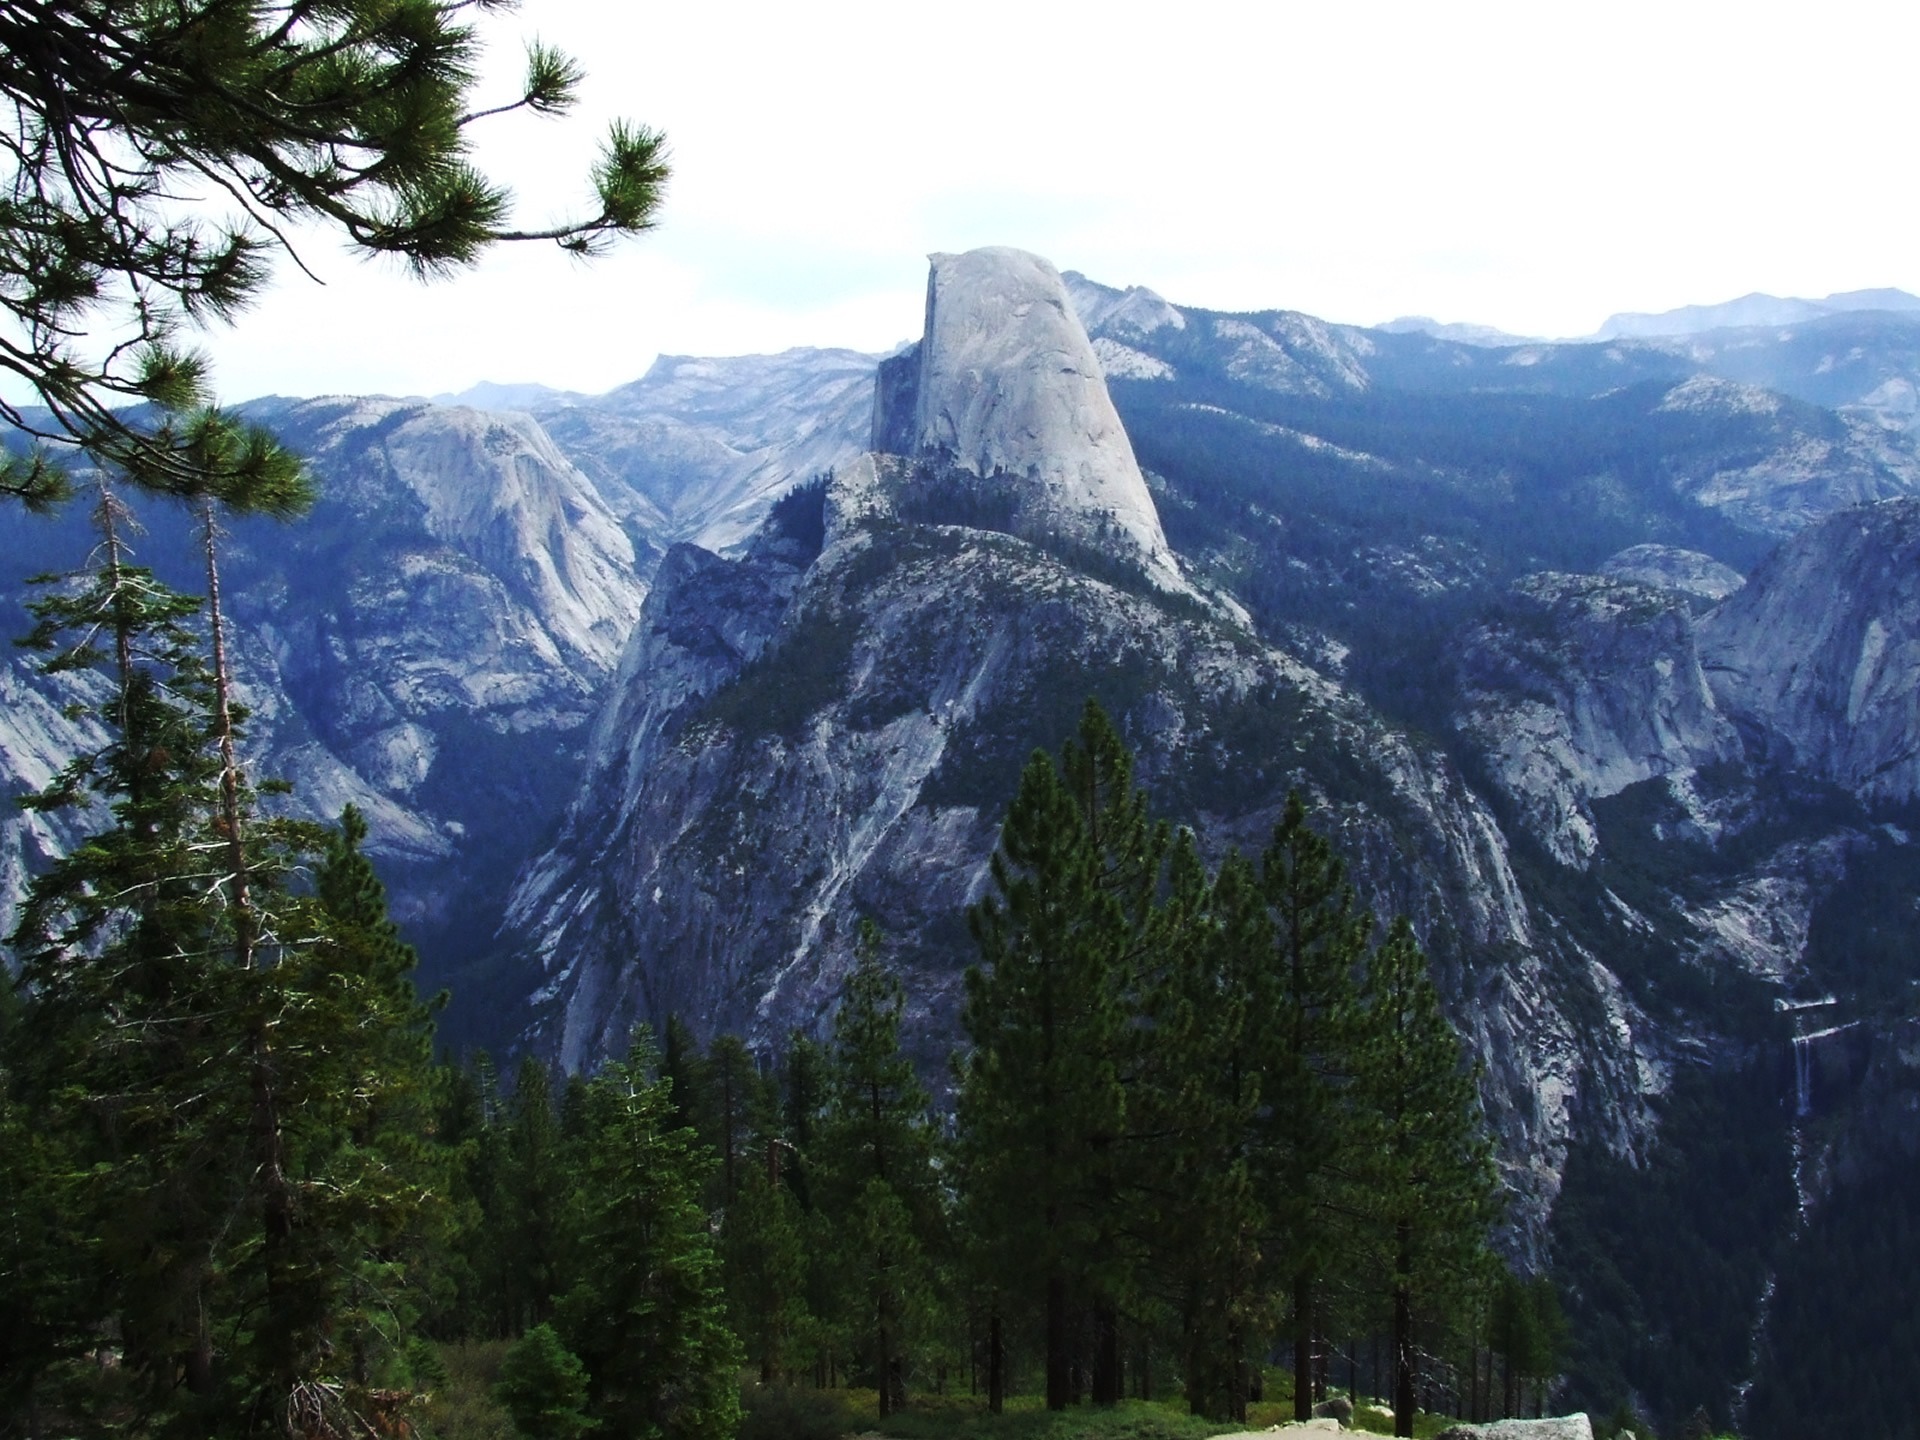
wilderness, mountain, valley, mountain range, yosemite, fjord, national park, ridge, yosemite national park, half dome, massif, alps, plateau, dome, cirque, half, landform, yosemite valley, mountain pass, geographical feature, mountainous landforms, geological phenomenon